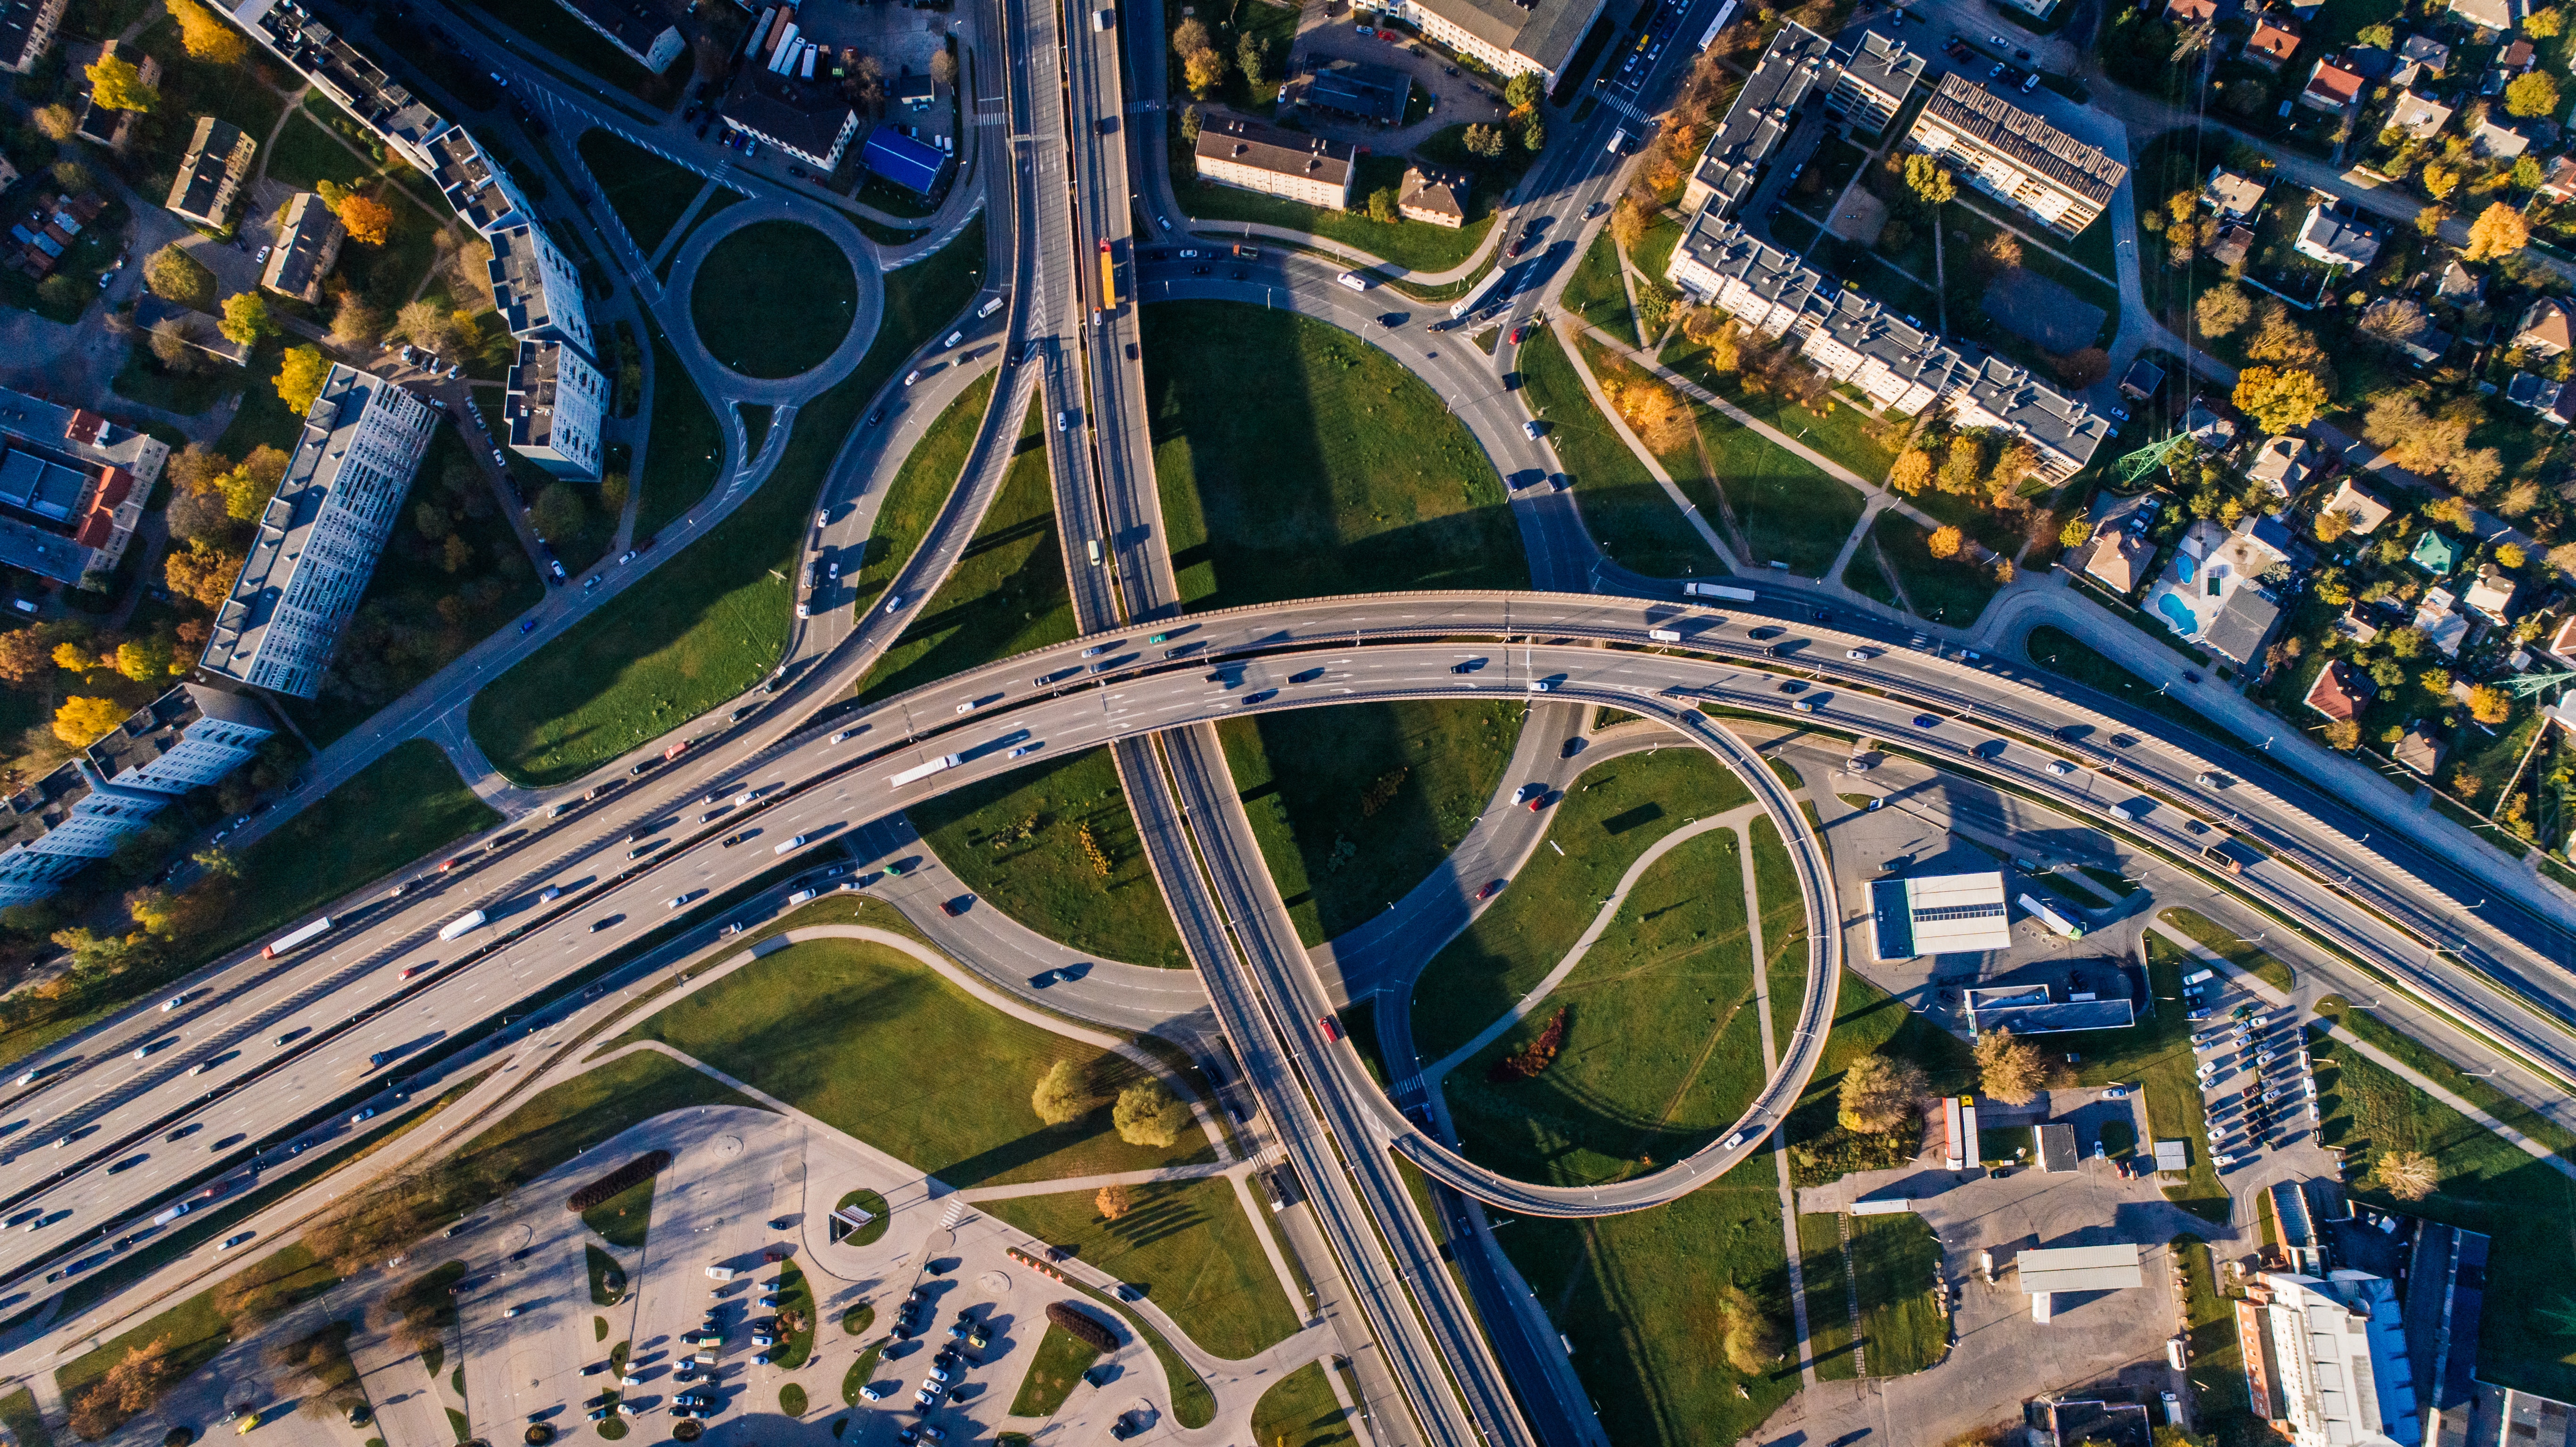
aerial photography, junction, metropolitan area, highway, bird's eye view, road, intersection, freeway, urban area, street, urban design, landmark, overpass, infrastructure, residential area, metropolis, city, suburb, architecture, thoroughfare, landscape, traffic circle, mixed use, cityscape, photography, traffic, nonbuilding structure, lane, bridge, skyscraper, transport hub, building